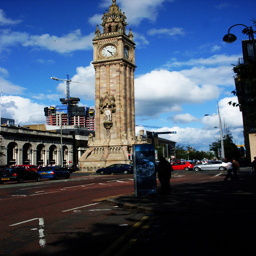
A tall tower with a clock stands majestically on the edge of a street.
A giant clock tower sitting beneath a blue cloudy filled sky.
A clock tower stands erect along a street.
The large tall tower in the city has a clock displayed on it.
a person at the phone booth with cars in the background